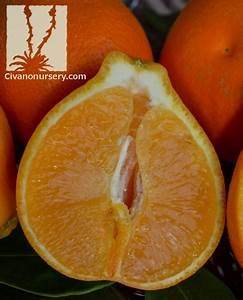
Label: mandarine